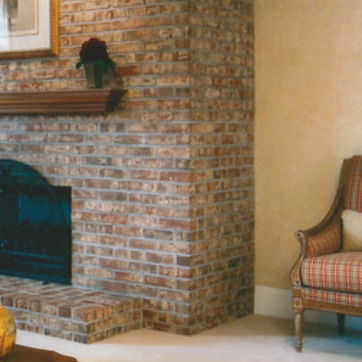
Material: brick